Hibbertia hamulosa

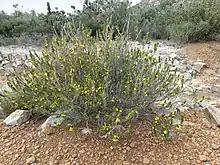
Habit near East Mount Barren

Hibbertia hamulosa is a species of flowering plant in the family Dilleniaceae and is endemic to the south coast of Western Australia. It is a shrub with somewhat crowded, thick, linear leaves and golden yellow flowers with five to eight stamens fused at their bases, all on one side of two densely hairy carpels.